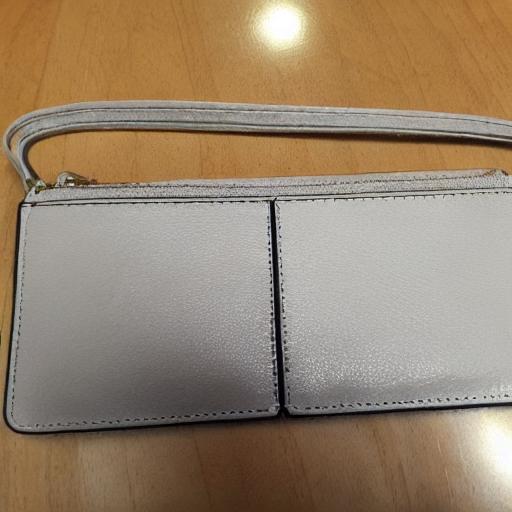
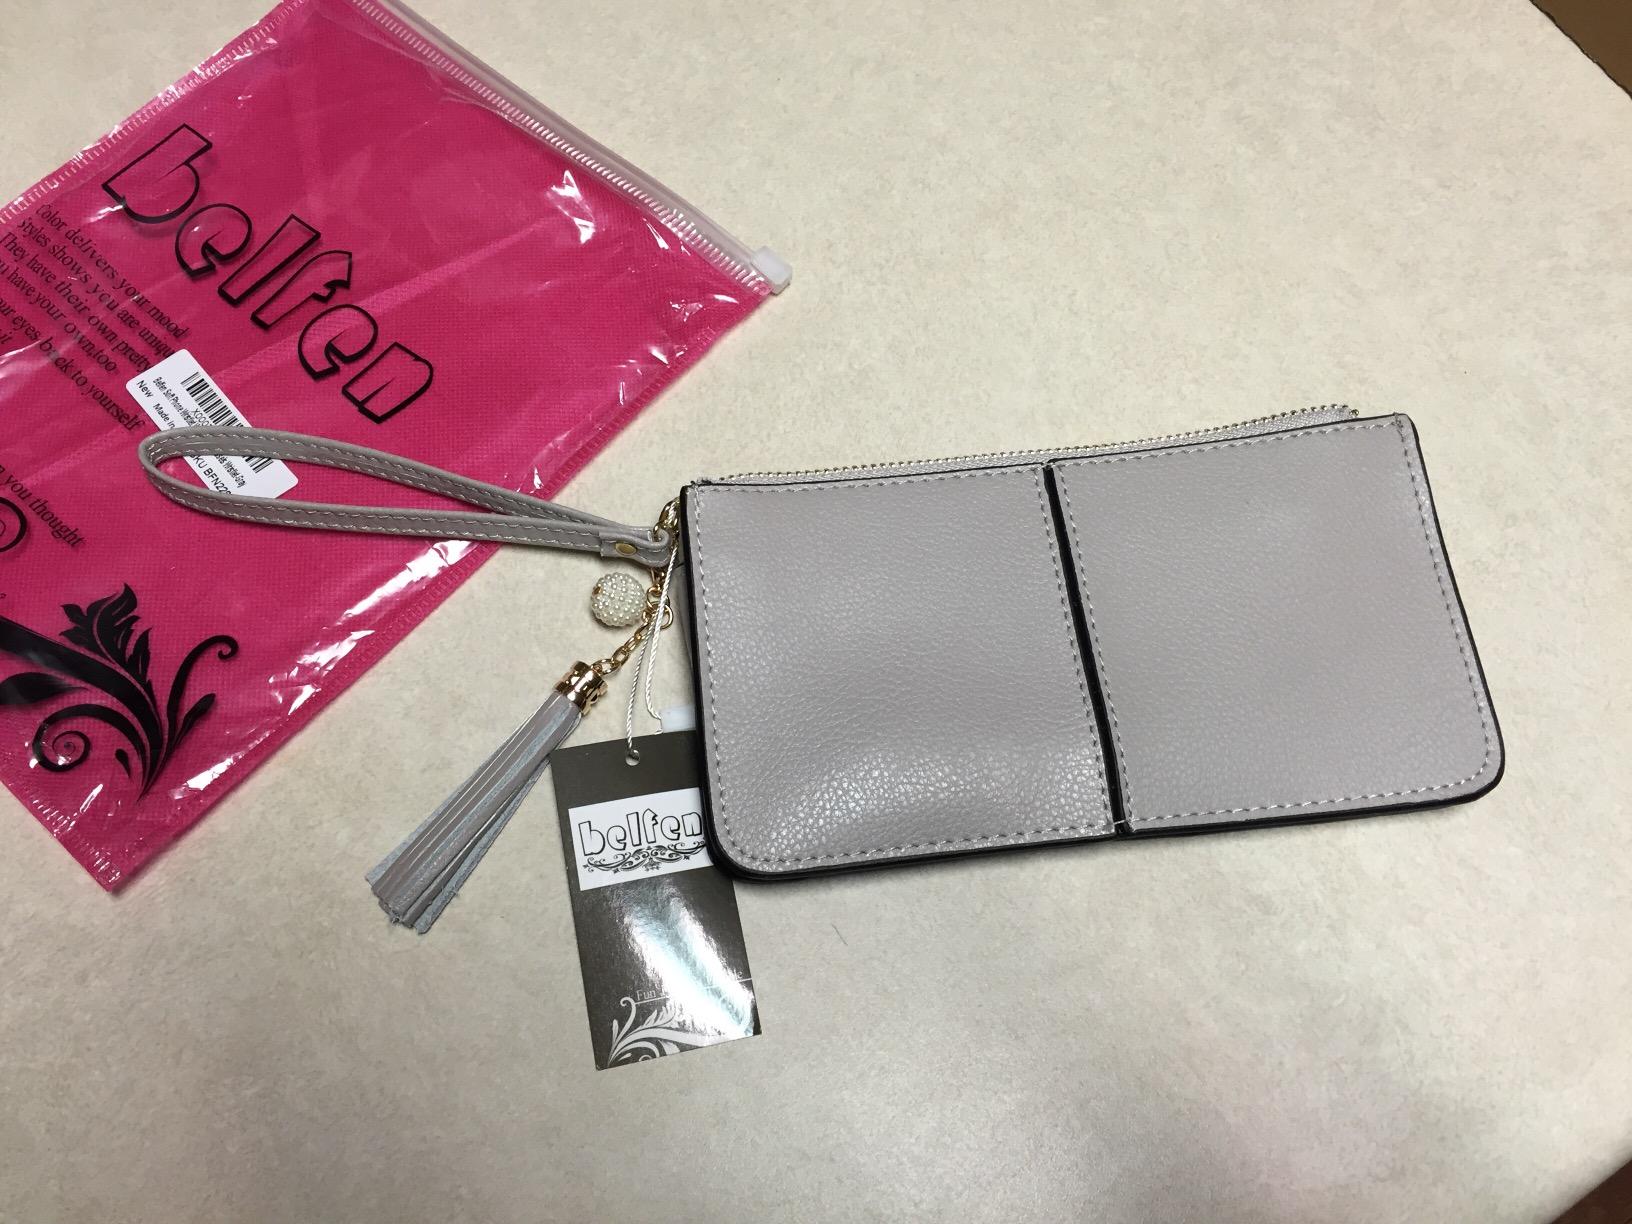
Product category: accessories_wallet
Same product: no